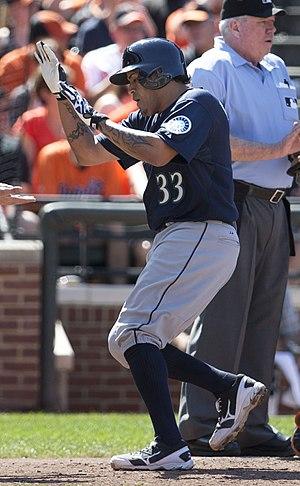
Henry Ramon Blanco est un receveur des Ligues majeures de baseball avec les Diamondbacks de l'Arizona.